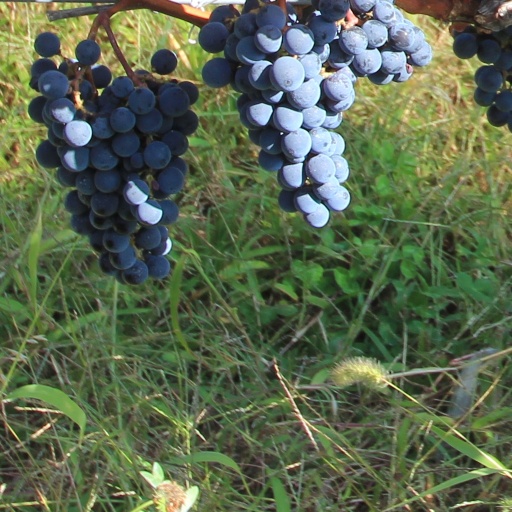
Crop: grape